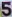
Number: 5